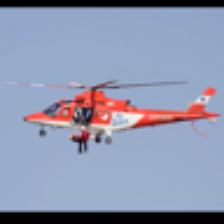
Label: NonHuman